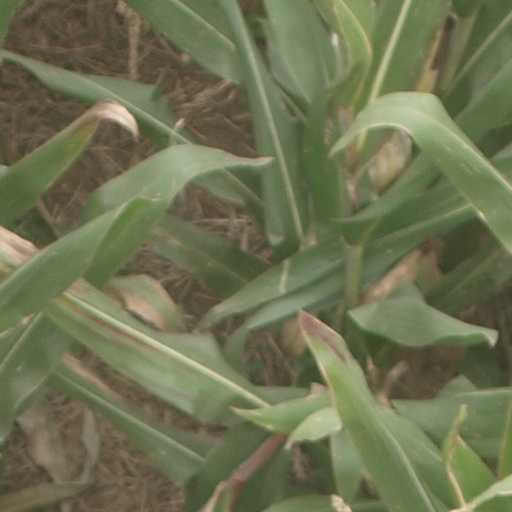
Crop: maize; corn